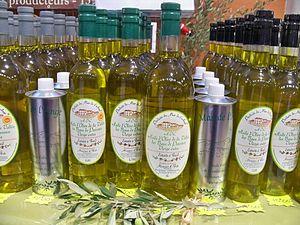
huile d'olives des Beaux de Provence
Provence-Alpes-Côte d'Azur est une région du Sud-Est de la France. Son chef-lieu est Marseille, deuxième ville la plus peuplée de France.
La cuisine provençale est une cuisine traditionnelle qui allie une grande diversité de produits de Provence méditerranéenne. Elle est historiquement avant tout tributaire, dès le Moyen Âge, de la prise du pouvoir des comtes de Provence dans le royaume de Naples, après la bataille de Bénévent en 1266, puis de l'installation des papes à Avignon. Elle n'en a pas moins évolué au cours des siècles suivants, en particulier avec l'arrivée des produits comestibles du Nouveau Monde.
Le massif des Alpilles est un massif montagneux de faible altitude, au paysage original de roches blanches calcaires, situé au nord-ouest du département français des Bouches-du-Rhône. Il s'étend d'ouest en est entre Tarascon et Orgon sur une superficie de 50 000 hectares, et sur seize communes, bien que très partiellement pour Tarascon et Saint-Martin-de-Crau. Environ 43 000 personnes vivent dans les Alpilles. Depuis le 13 juillet 2006, les collectivités locales sont associées au sein du parc naturel régional des Alpilles.